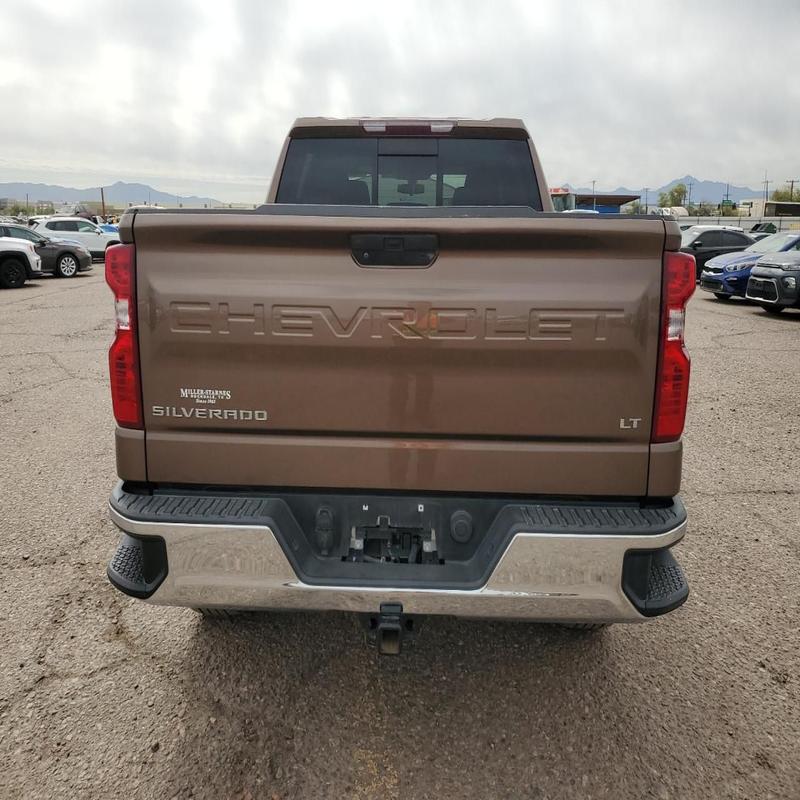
Aucun dommage détecté.
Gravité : aucun